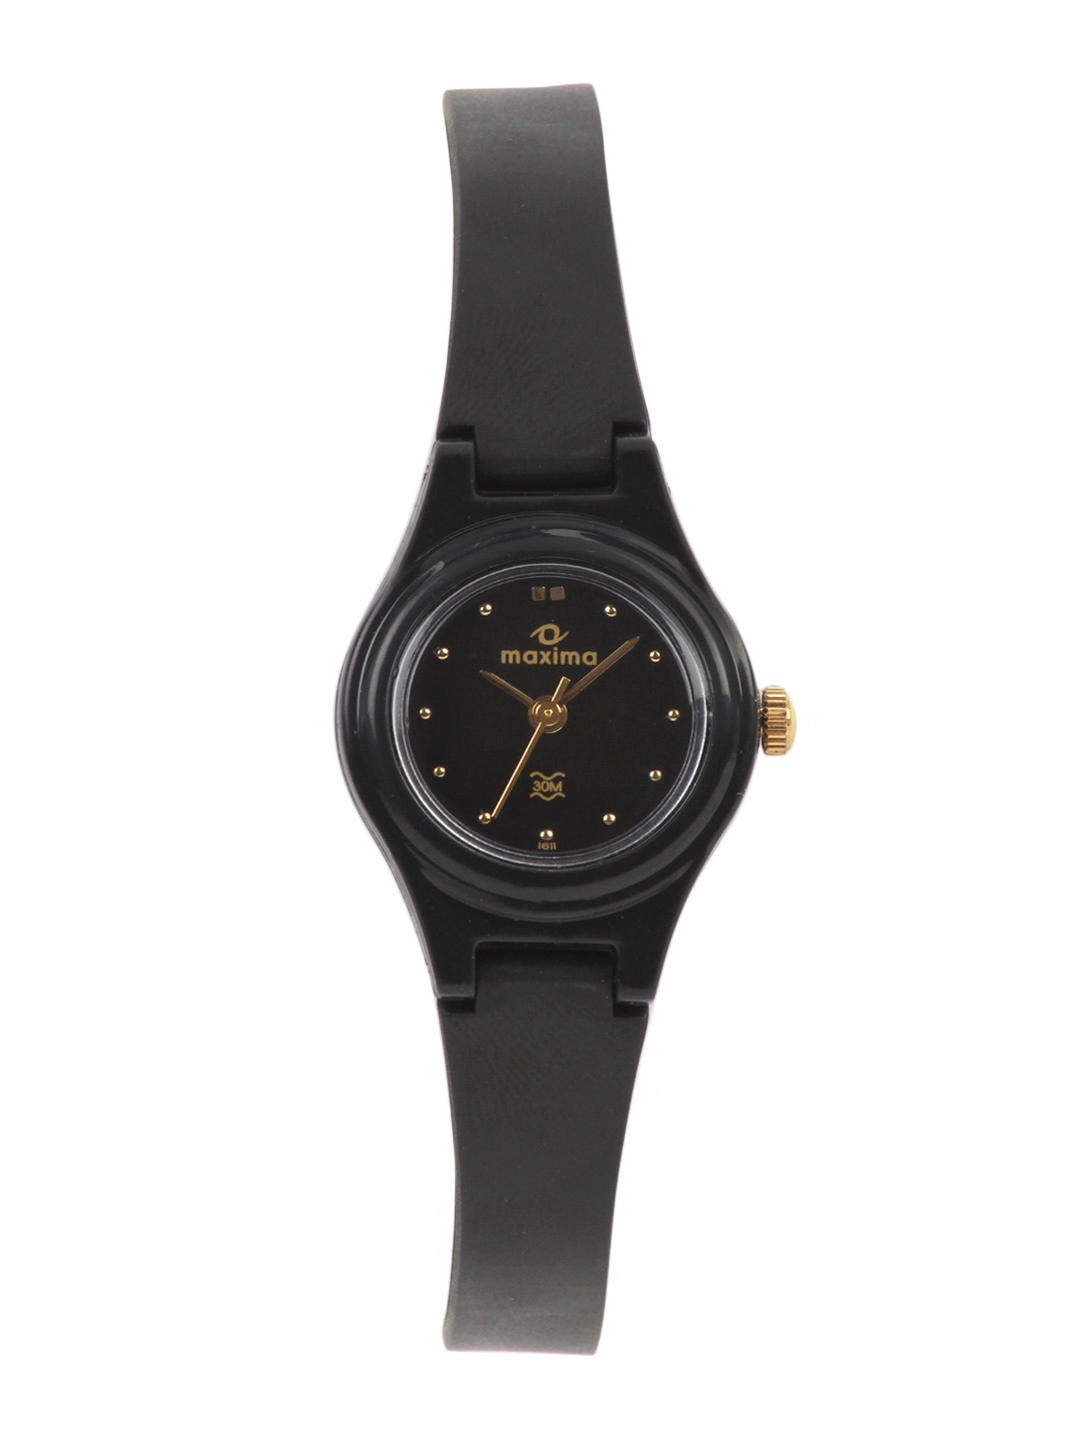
Maxima Women Black Watch
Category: Accessories / Watches / Watches
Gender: Women
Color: Black
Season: Winter 2016
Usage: Casual